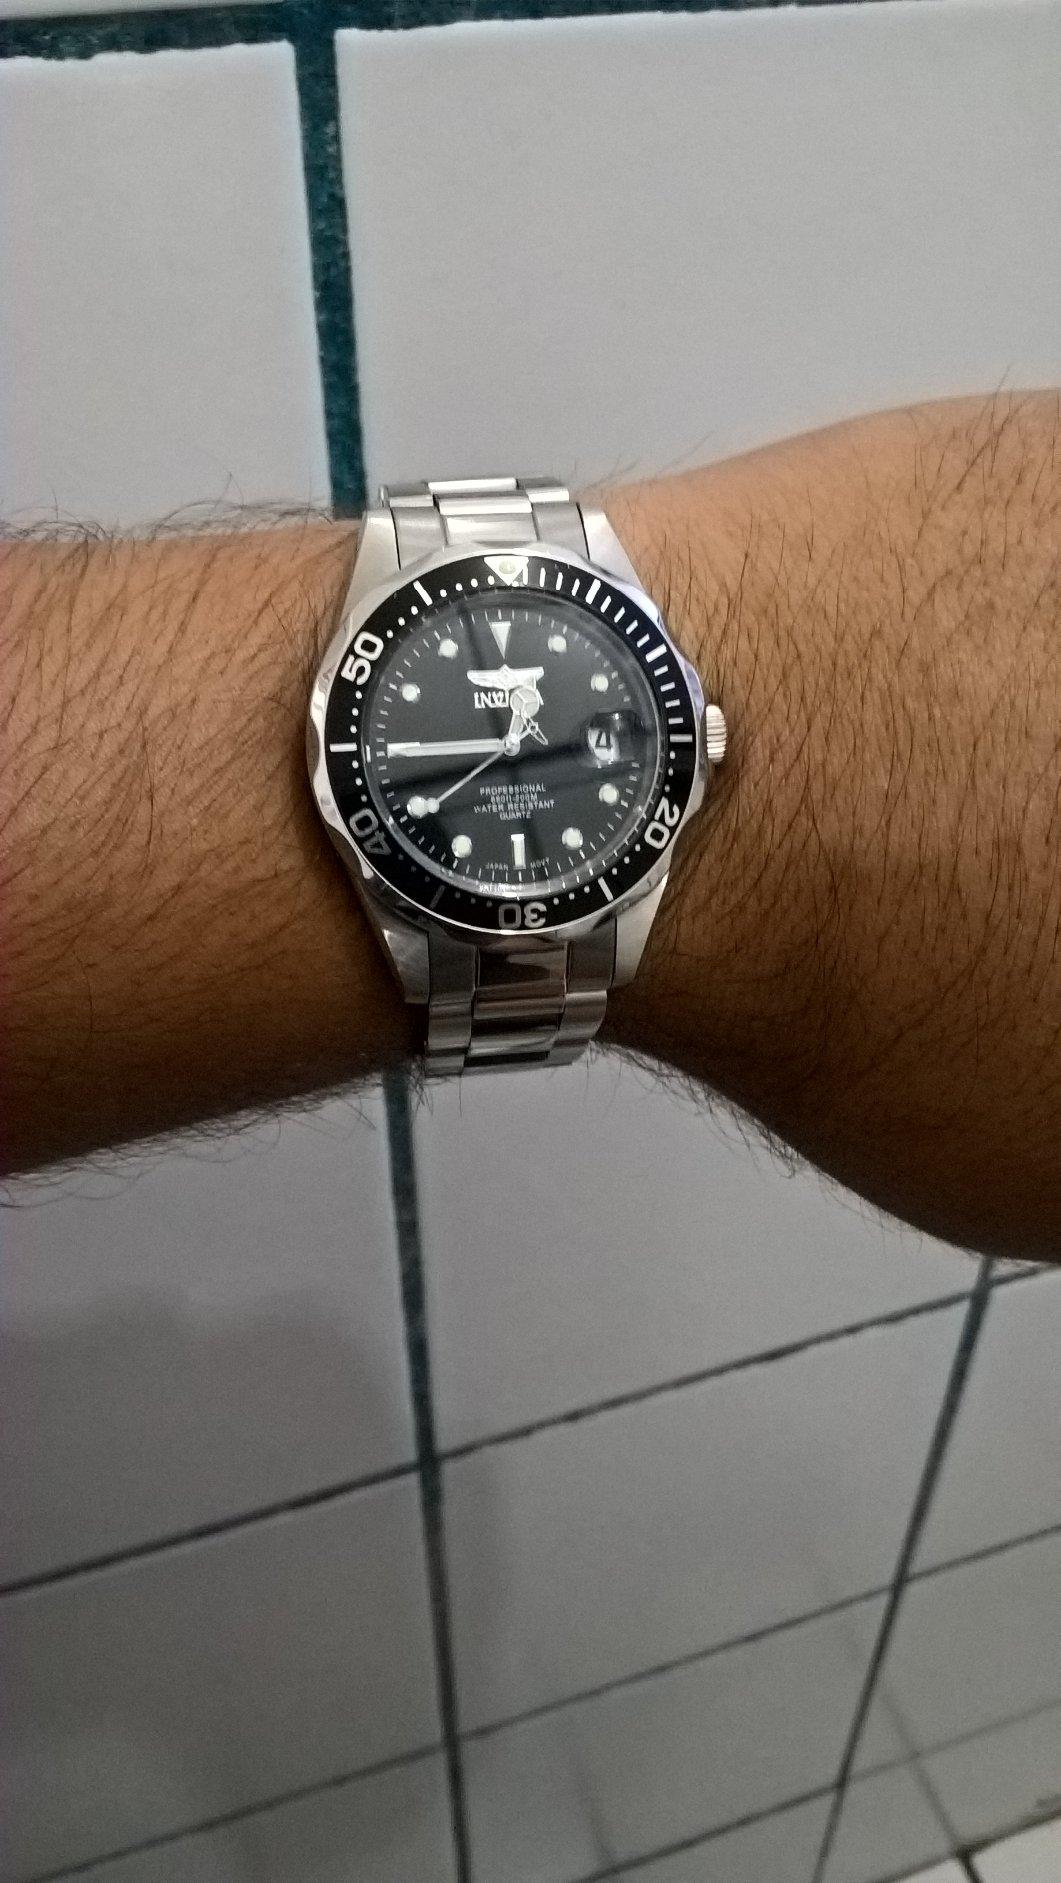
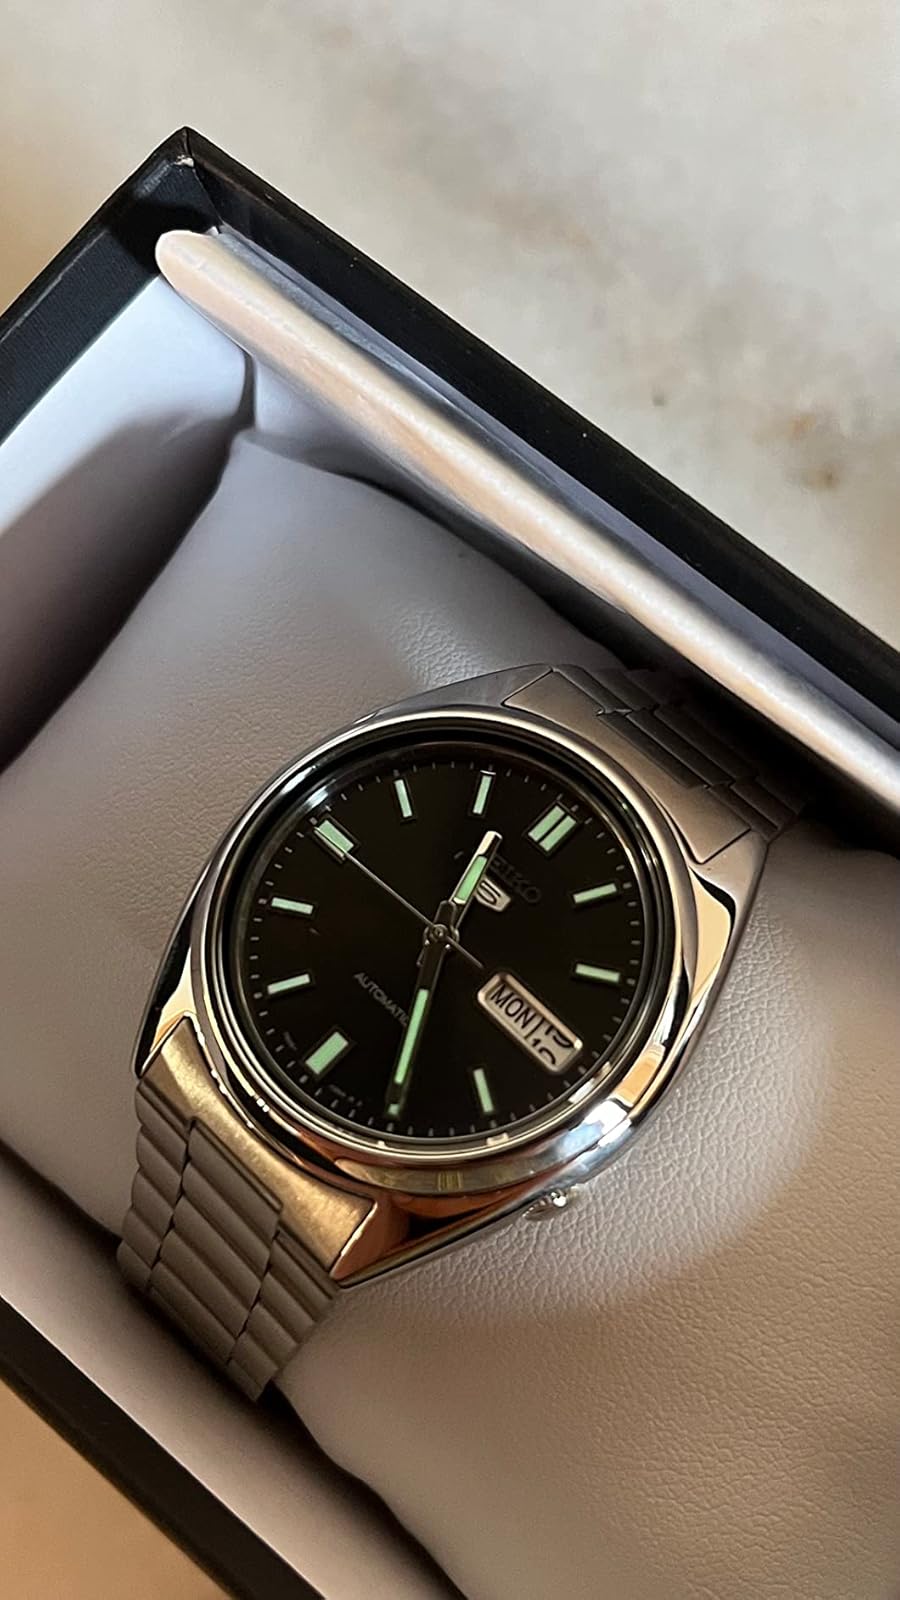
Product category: accessories_watch
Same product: no